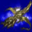
Label: bird